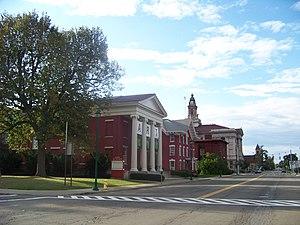
Le Arnot Art Museum est un musée d'art municipal ouvert en 1913 situé au 235 Lake Street à Elmira, New York. Sa collection permanente comprend des peintures européennes des XVIIᵉ siècle, XVIIIᵉ siècle et XIXᵉ siècle ; et de l'art américain des XIXᵉ siècle et XXᵉ siècle. Sa collection du XXIᵉ siècle se concentre sur l'art figuratif contemporain.
Elmira est une ville et le siège du comté de Chemung dans l'État de New York aux États-Unis. Selon le recensement de 2010, la population était de 29 200 habitants.